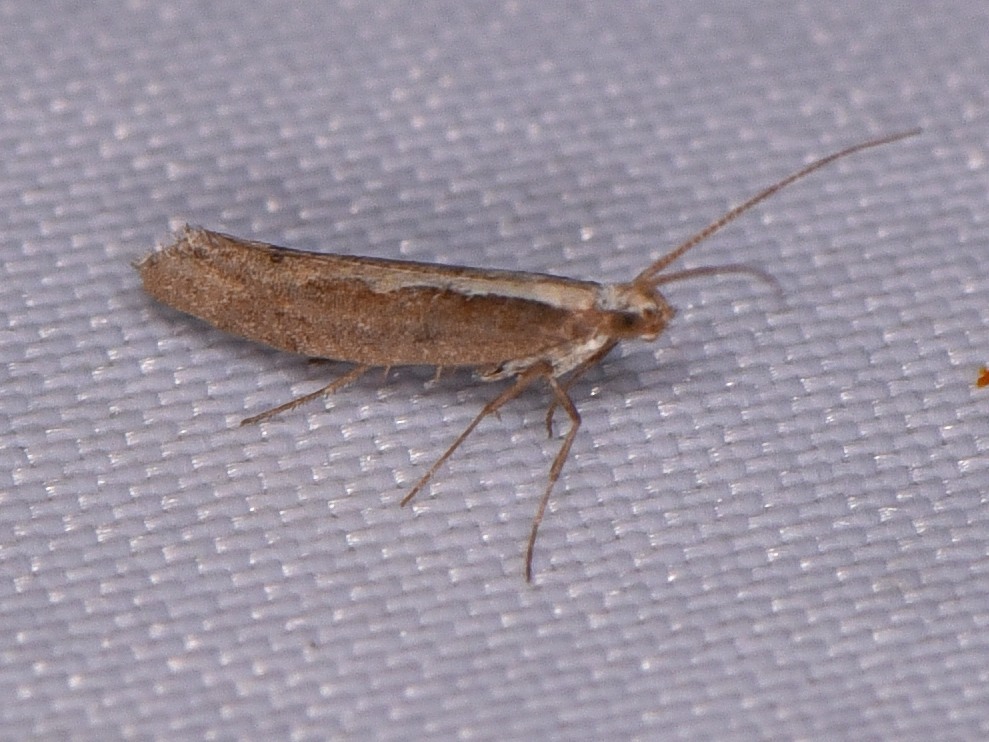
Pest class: diamondback_moth